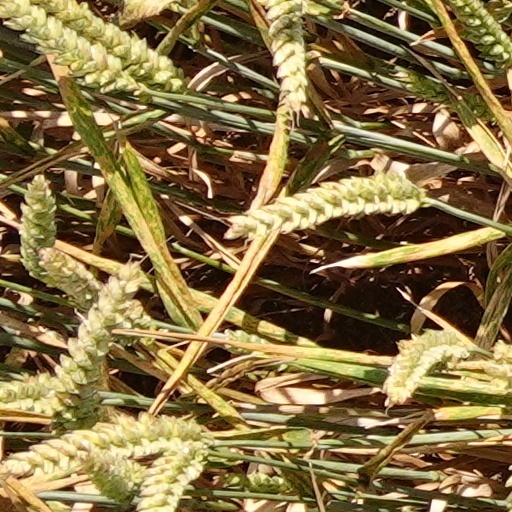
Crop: wheat